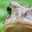
Label: frog